Sponge

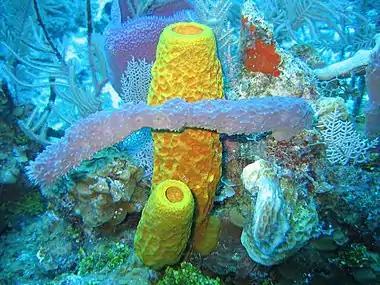
Sponge biodiversity and morphotypes at the lip of a wall site in of water. Included are the yellow tube sponge, "Aplysina fistularis", the purple vase sponge, "Niphates digitalis", the red encrusting sponge, "Spirastrella coccinea", and the gray rope sponge, "Callyspongia" sp.

Sponges are similar to other animals in that they are multicellular, heterotrophic, lack cell walls and produce sperm cells. Unlike other animals, they lack true tissues and organs. Some of them are radially symmetrical, but most are asymmetrical. The shapes of their bodies are adapted for maximal efficiency of water flow through the central cavity, where the water deposits nutrients and then leaves through a hole called the osculum. The single-celled choanoflagellates resemble the choanocyte cells of sponges which are used to drive their water flow systems and capture most of their food. This along with phylogenetic studies of ribosomal molecules have been used as morphological evidence to suggest sponges are the sister group to the rest of animals. A great majority are marine (salt-water) species, ranging in habitat from tidal zones to depths exceeding , though there are freshwater species. All adult sponges are sessile, meaning that they attach to an underwater surface and remain fixed in place (i.e., do not travel). While in their larval stage of life, they are motile.